Peter-assment

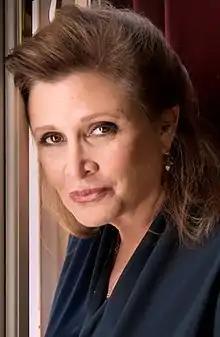
Carrie Fisher returned as Peter's boss, Angela

The episode was written by "Family Guy" executive producer Chris Sheridan, who joined the show in its first season, writing the second episode of the series "I Never Met the Dead Man". It was directed by series regular Julius Wu, who joined the show in its fifth season, directing the episode "The Tan Aquatic with Steve Zissou". Series regulars Peter Shin and James Purdum served as supervising directors, with Andrew Goldberg and Alex Carter working as staff writers for the episode. Composer Walter Murphy, who has worked on the series since its inception, returned to compose the music for "Peter-assment". Actress Carrie Fisher, who is most famous for her role as Princess Leia in "Star Wars", first joined the series as Peter's boss, Angela, in the fourth season episode "Jungle Love". Fisher has been given high praise for her portrayal of the character, with The Hollywood Reporter calling it one of her "5 Most Iconic Roles."